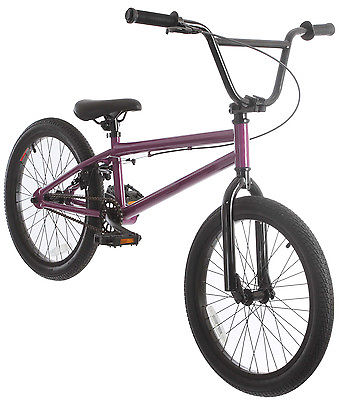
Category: bicycle